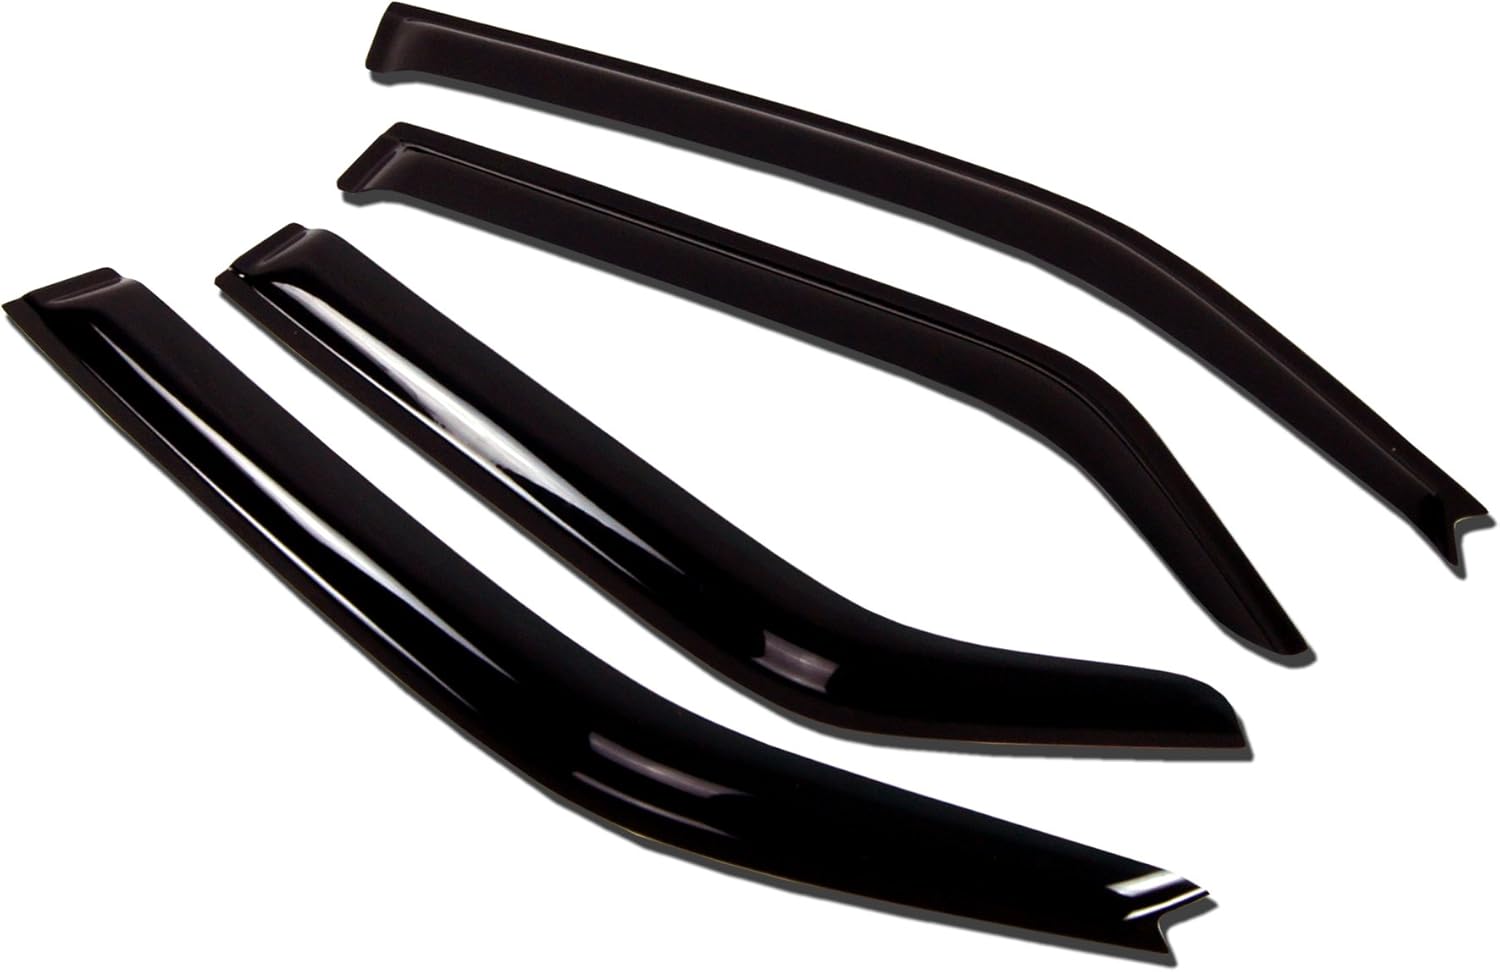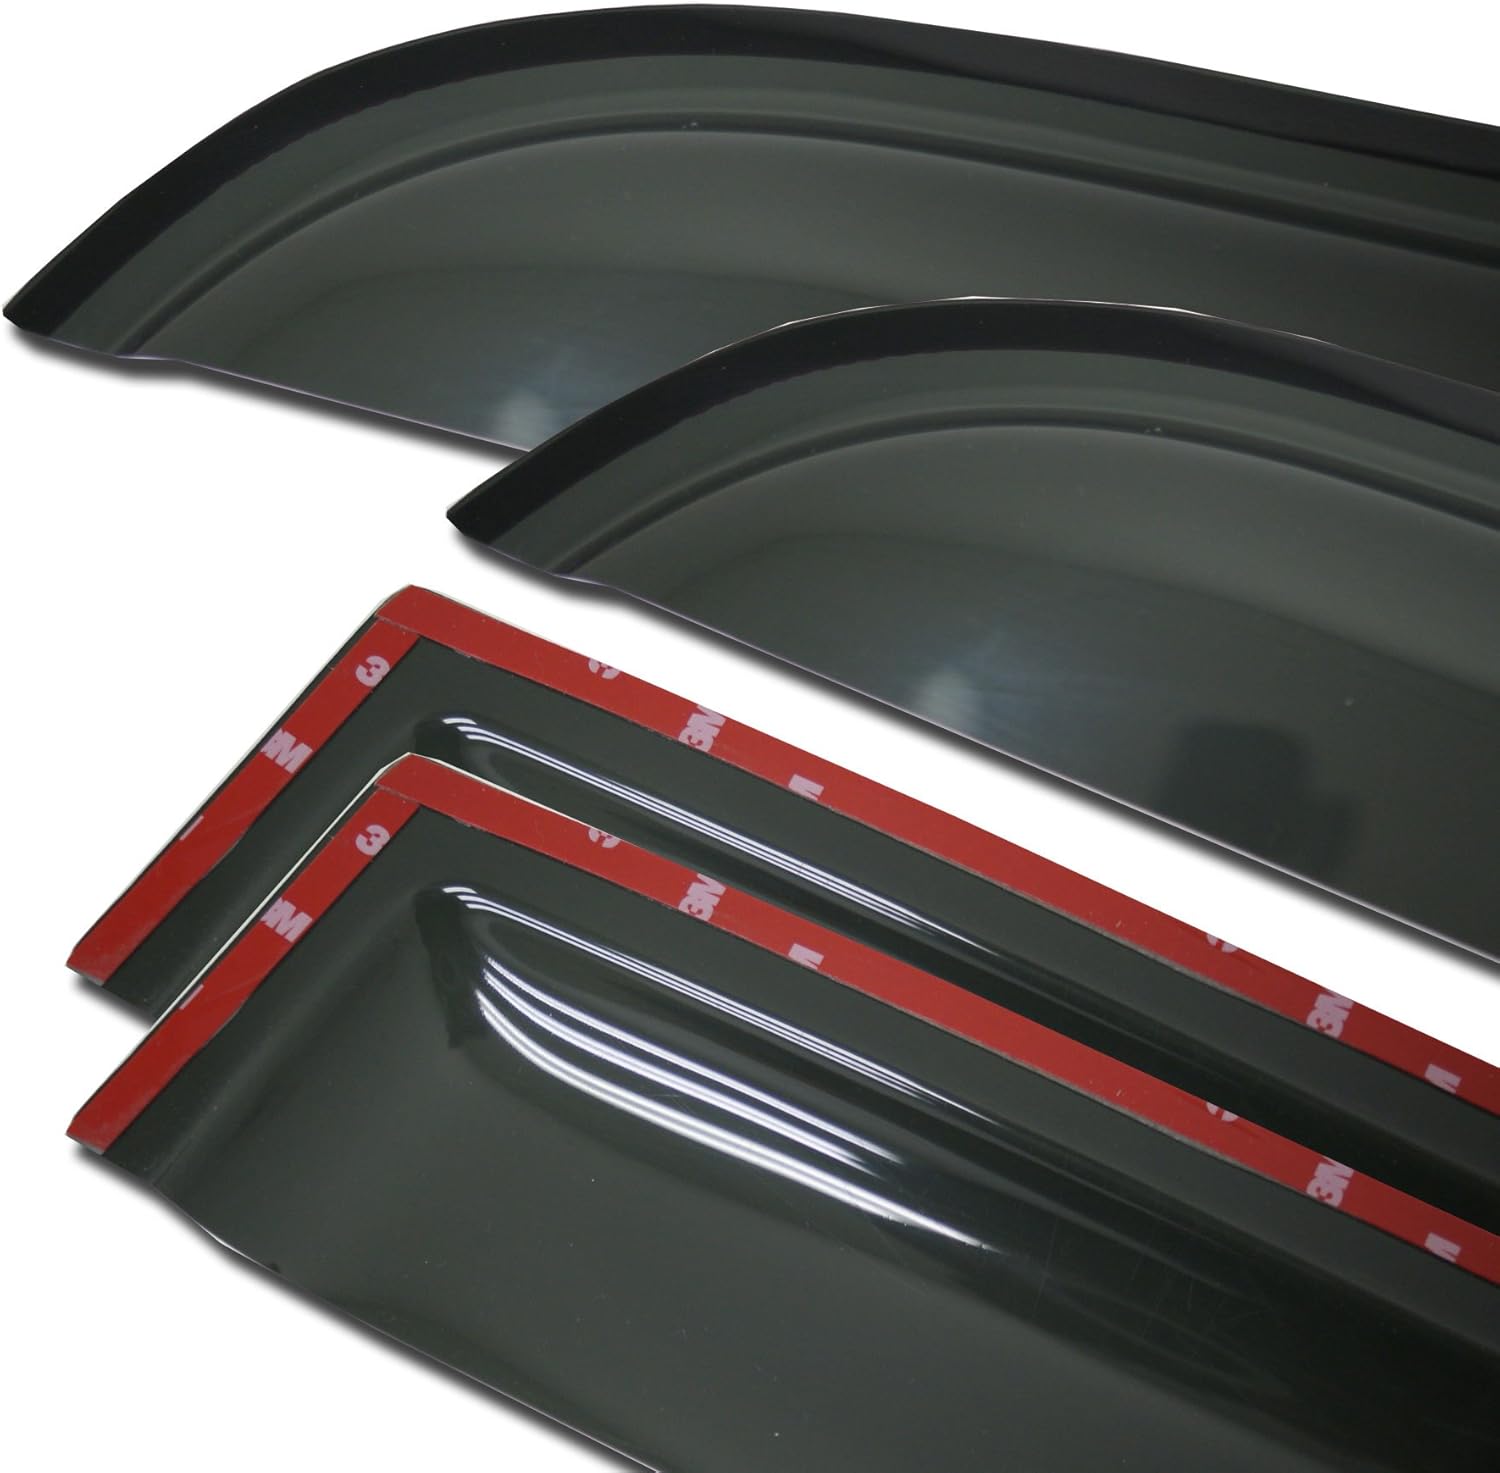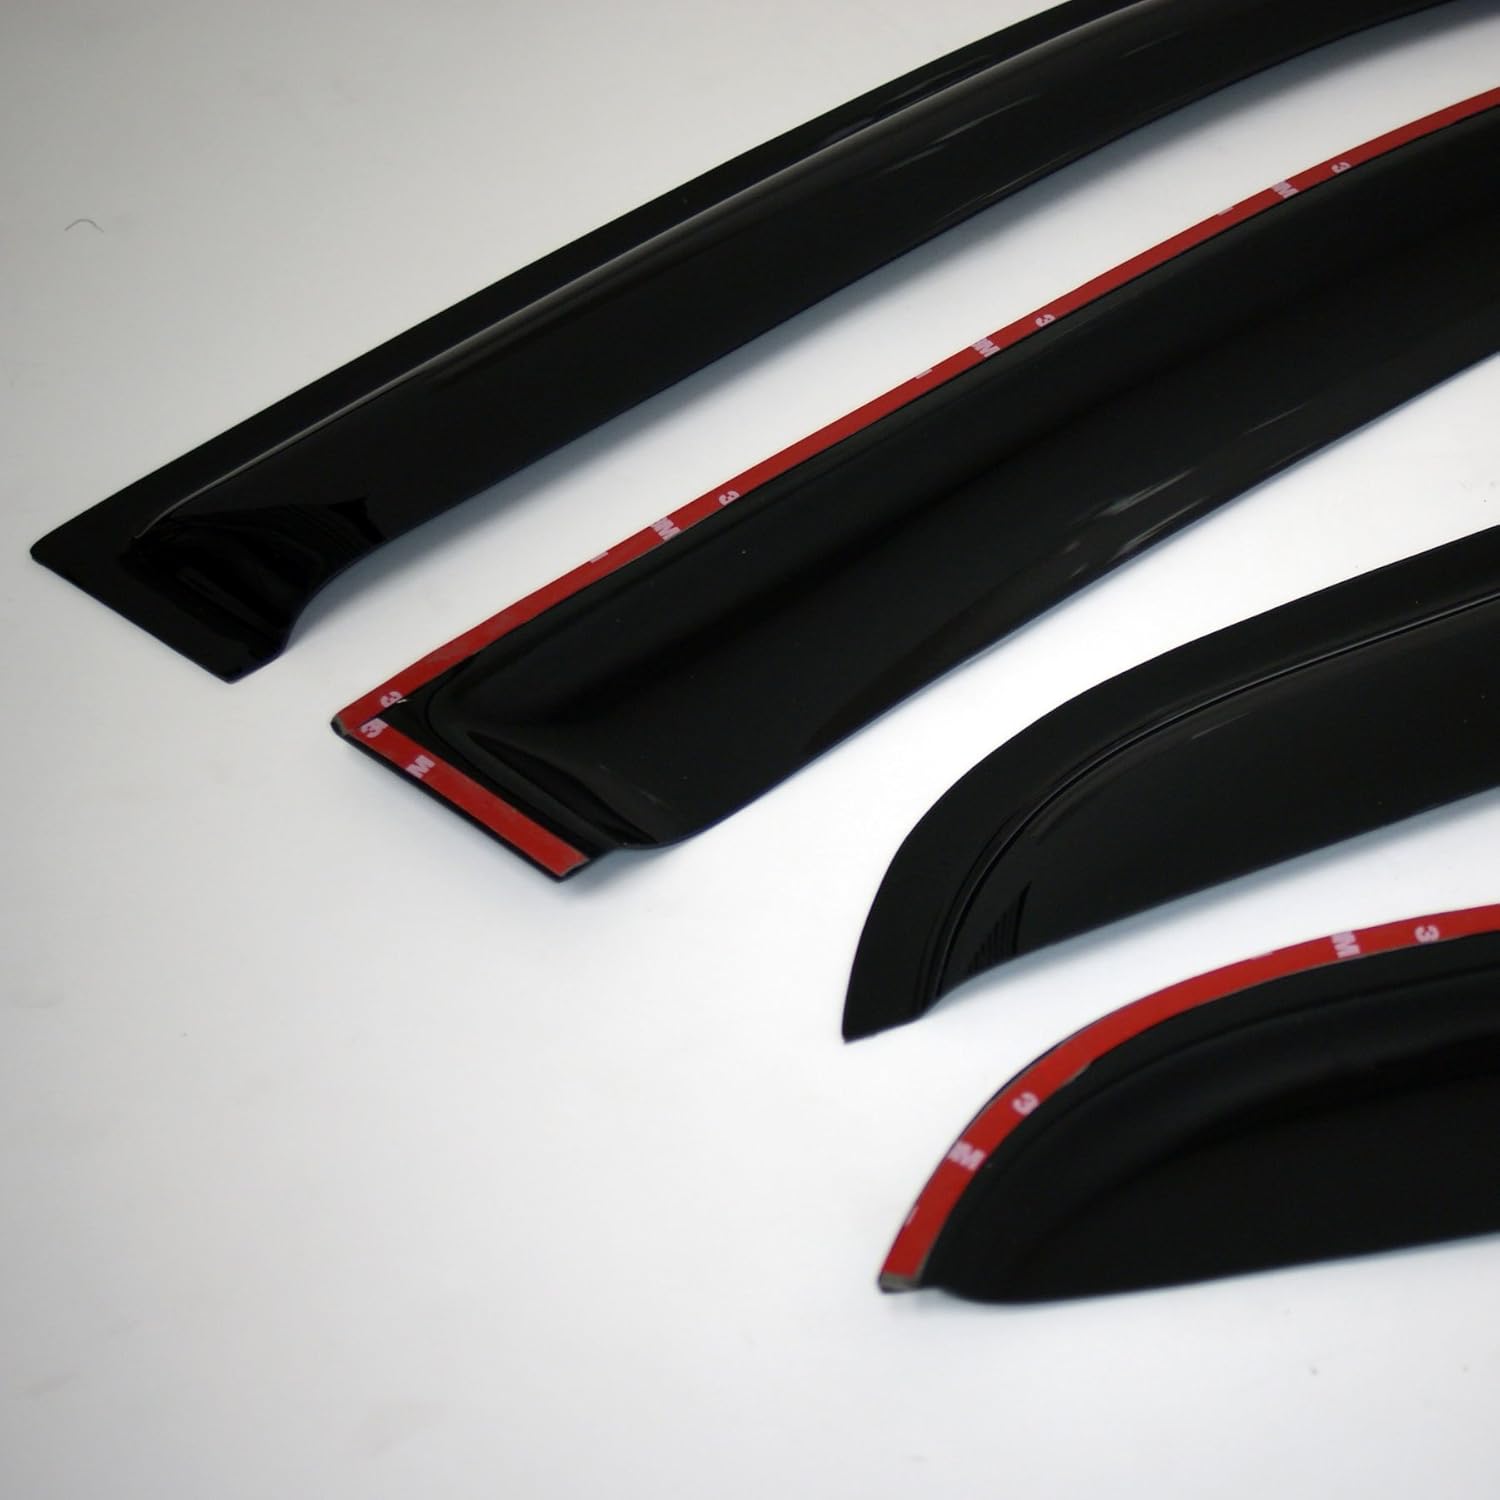
TuningPros WV-254 Window Visor Deflector Rain Guard Dark Smoke 4-pc Set
Category: Automotive
This window visors deflector are the most popular accessory for all vehicles. Whether you're on the move or in the parking lot, this visors create cabin comfort by keeping rain out, letting fresh air in and reduce heat buildup in parked vehicles when partially open. Made with reinforced acrylic in dark smoke color. This visor provide 100% color fade resistant guarantee. It is easy to install and 'No-Holes-To-Drill'. Installation with included OEM approved tape. Just clean and apply. Custom made to fit on each specific model.Spec & Features:1) Reinforced Acrylic in Dark Smoke Color2) Standard Profile Window Visor3) Easy to Install with Included OEM Approved Tape. Just Clean and Apply!4) Helps to Reduce Heat Build-up in Parked Vehicles by Allowing Windows to be Partially Open5) Keeps Rain Out and Lets Fresh Air In6) 100% Color Fade Resistant Guarantee7) Custom fit for your vehicle; This part is guaranteed to fit: Hyundai Entourage 2007-2010Fit Following Make/Year/Model:Make/ Year: Hyundai Entourage 2007 2008 2009 2010Model: SE, GL, GLS, L, Limited (All. Outside Mount Visor)Four Doors/ 4 Drs model only, not for Wagon.
Features: Reinforced acrylic in dark smoke color; Outside Mount Visor(not In-Channel) | keeping rain out, letting fresh air in and reduce heat buildup in parked vehicles when partially open | 100% color fade resistant guarantee; Easy no-drill application | Installation with included approved tape; Just clean and apply; Pictures show for reference only | Custom fit for your vehicle; This part is guaranteed to fit: Hyundai Entourage 2007-2010